Richard Tyrrell

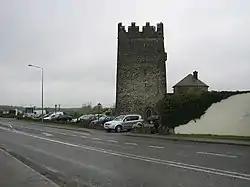
Tyrrellspass Castle, which belonged to Tyrrell's Old English family

Richard Tyrrell ( 1545 - after 1632) was an Anglo-Irish Lord of Norman ancestry who commanded rebel Irish forces in the Irish Nine Years War, most notably at the Siege of Kinsale. He was considered one of Hugh O'Neill's most accomplished allies.